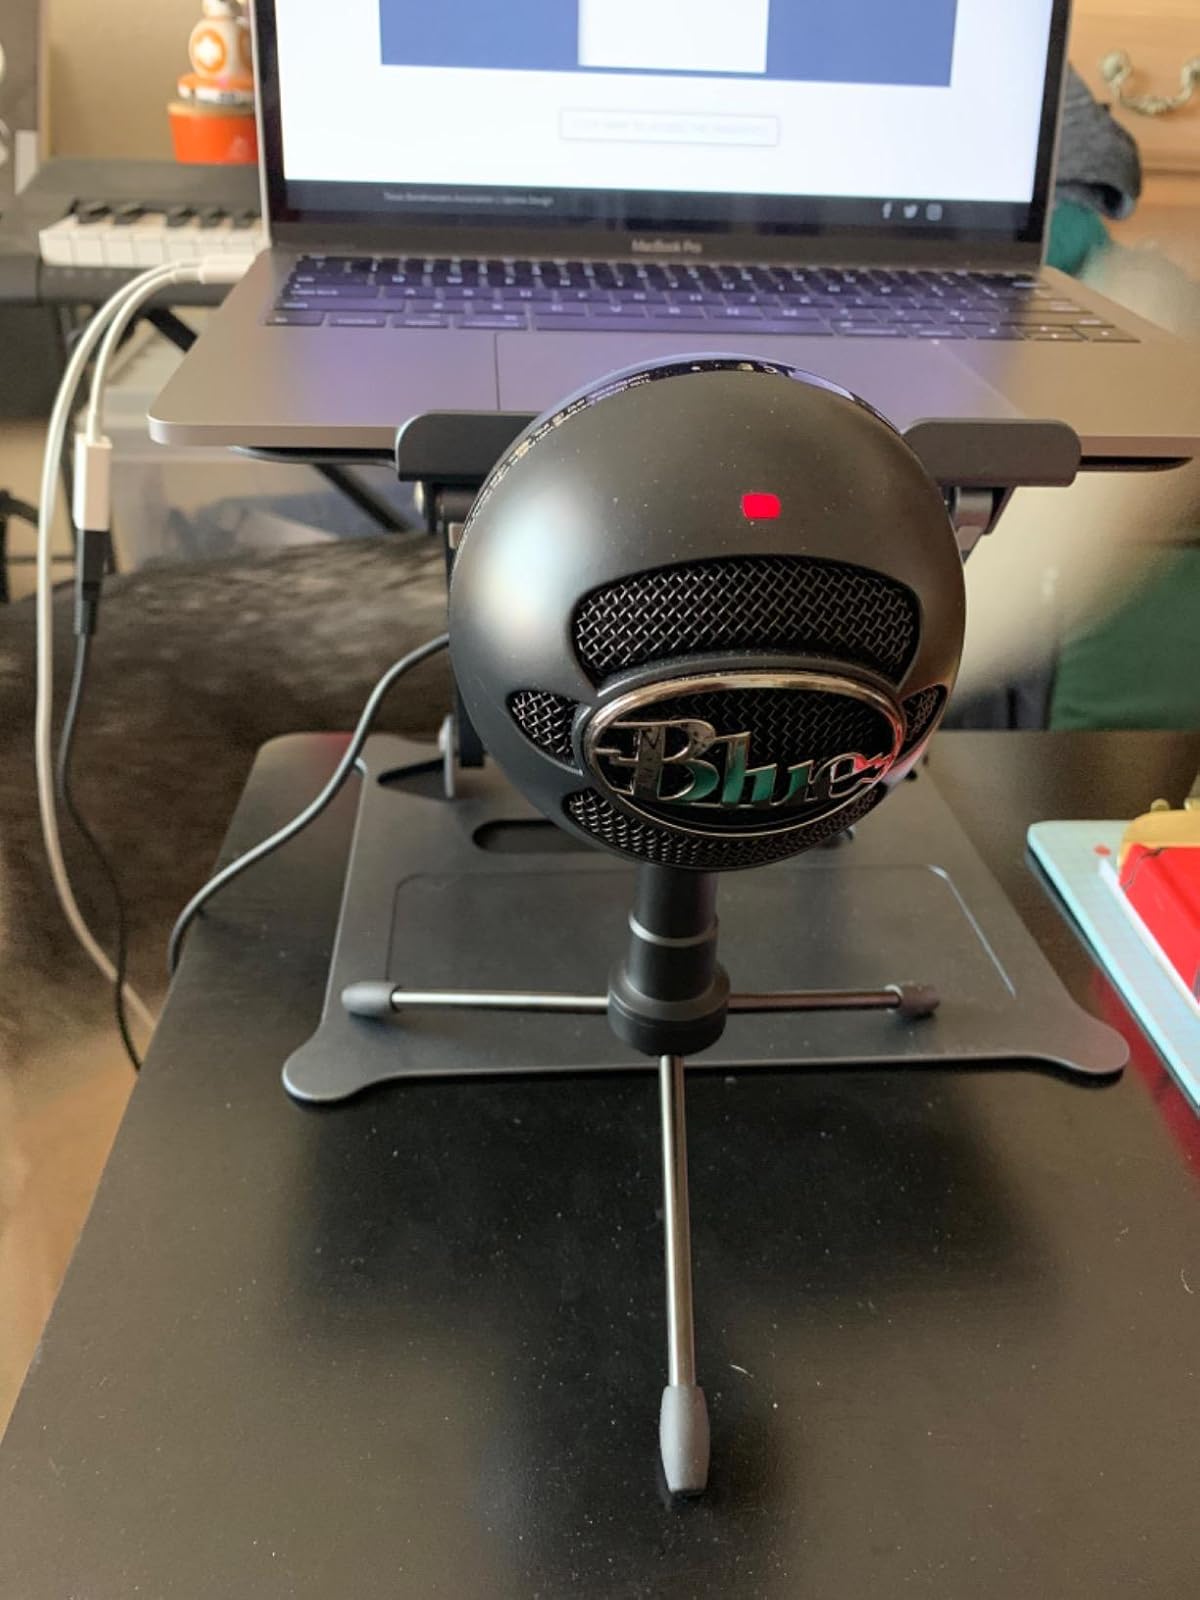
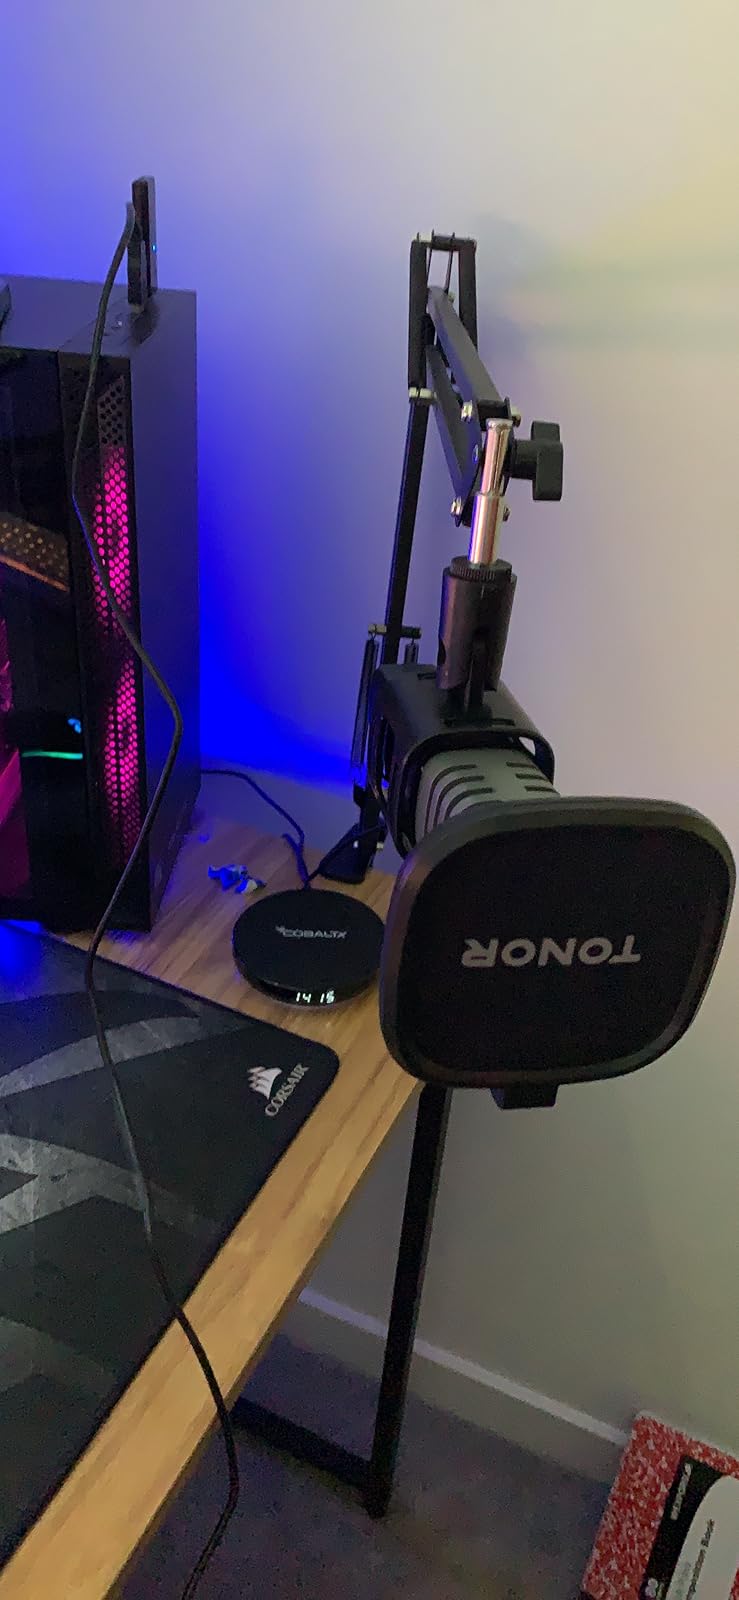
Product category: microphone
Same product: no